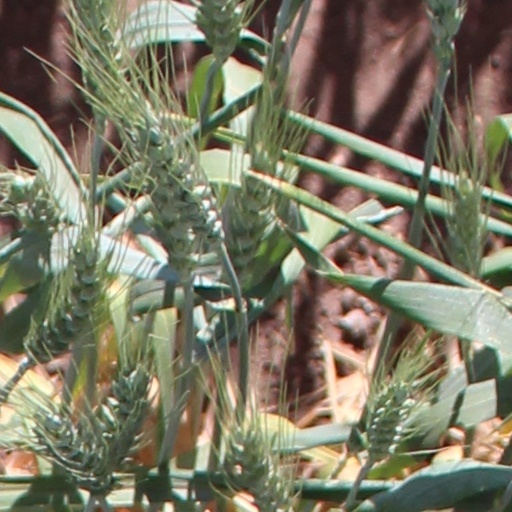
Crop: wheat